Roslindale Substation

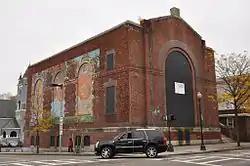

The Roslindale Substation is a historic electrical substation building at 4228 Washington Street in the center of the Roslindale village of Boston, Massachusetts. The brick Classical Revival building was constructed in 1911 by the Boston Elevated Railway (BERy), a predecessor to today's MBTA. The monumental building is long, wide, and high. The building was designed by Robert S. Peabody of Peabody and Stearns, and built by Stone & Webster. The building was use by the Boston Elevated and its successors to provide AC to DC conversion for street cars until 1971. It is one of four (out of seven originally built) substations built by the BERy to survive.